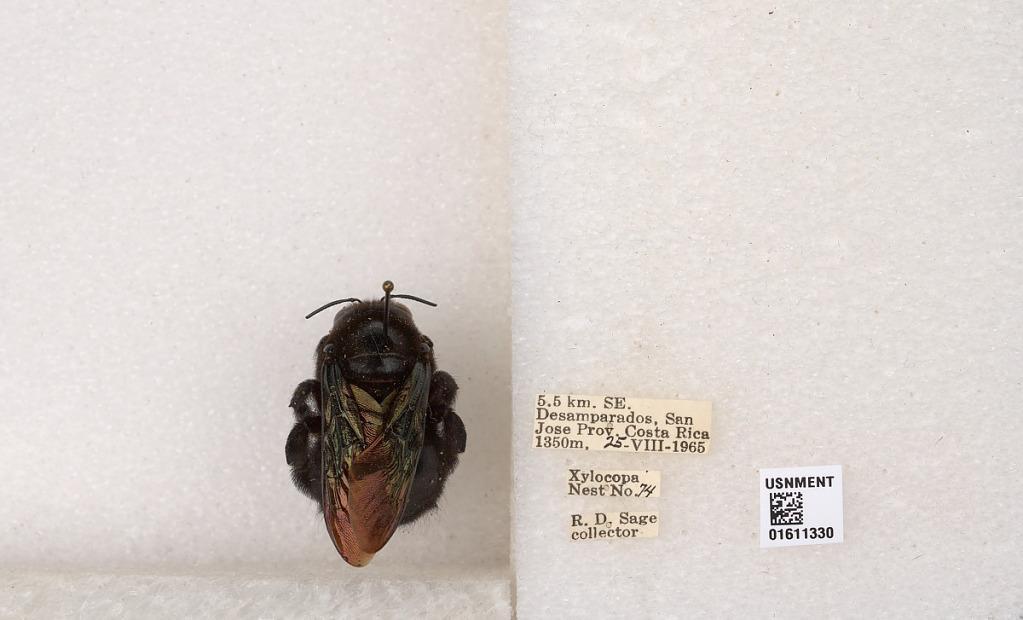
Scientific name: Xylocopa
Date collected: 1965-8-25
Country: Costa Rica
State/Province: San Jose
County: Desamparados
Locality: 5.5 km. SE. Desamparados